Question: Please indicate a possible affordance area of fork that can be used for holding
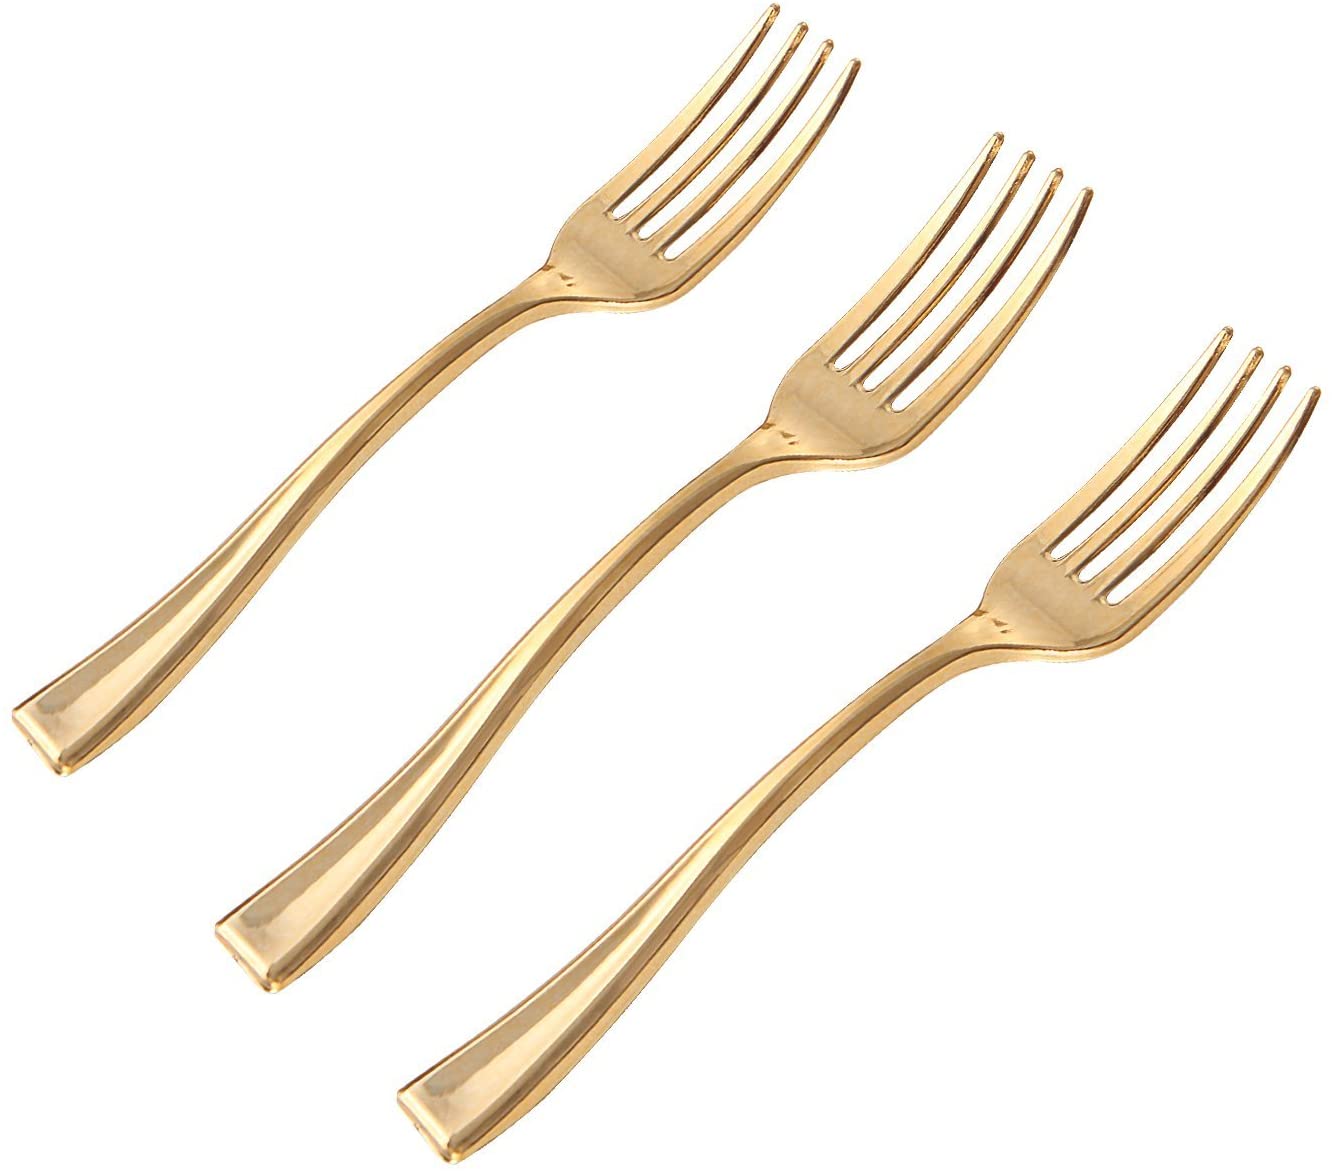
Answer: [11.332, 367.849, 430.628, 776.855]